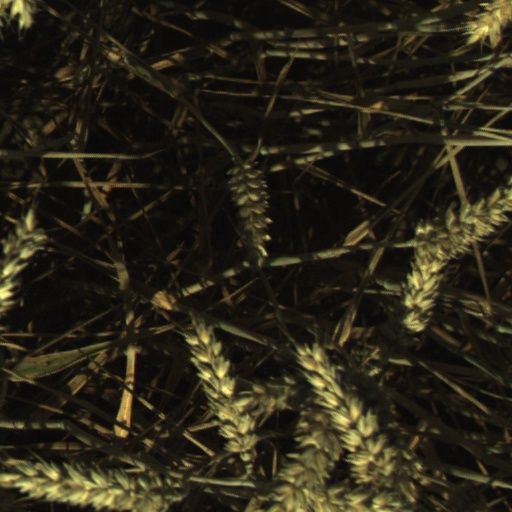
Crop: wheat